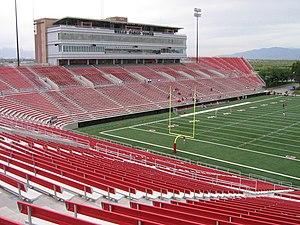
Le Tournoi des États-Unis de rugby à sept est un tournoi de rugby à sept disputé aux États-Unis et comptant comme une étape du World Rugby Sevens Series depuis la saison 2004-2005.
Le Sam Boyd Stadium est un stade de rugby et de football américain situé à Las Vegas dans le Nevada. Il est nommé en l'honneur de Sam Boyd.
Whitney est une ville non incorporée du Nevada, dans le comté de Clark, aux États-Unis.